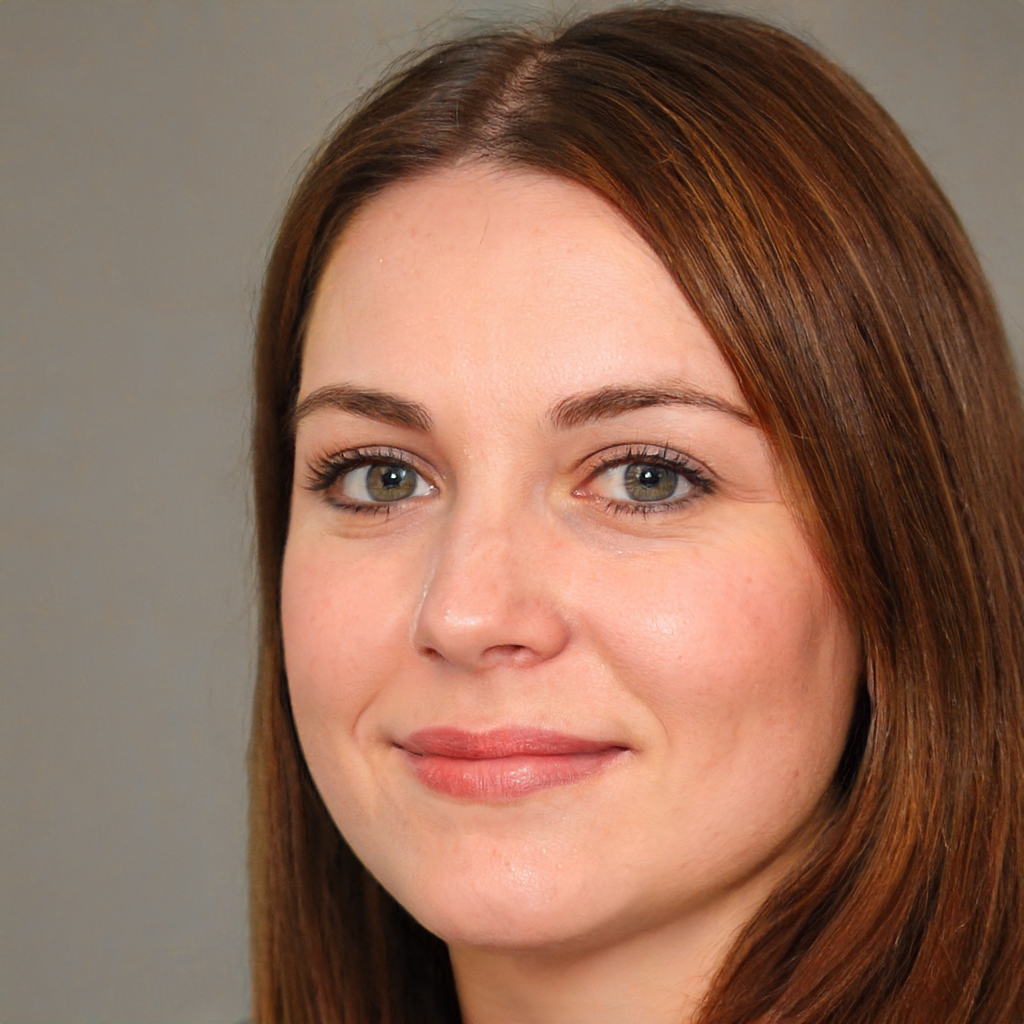
Gender: Female